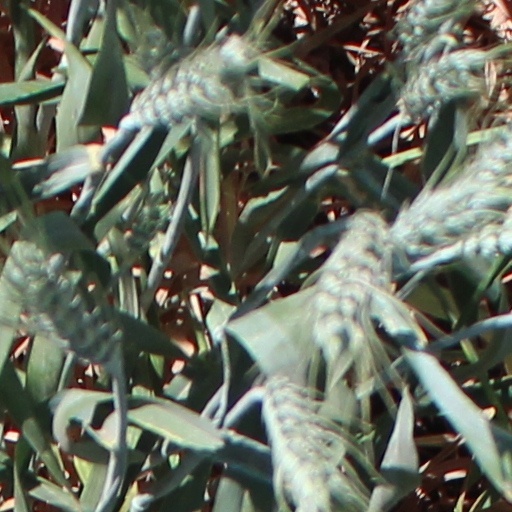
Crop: wheat